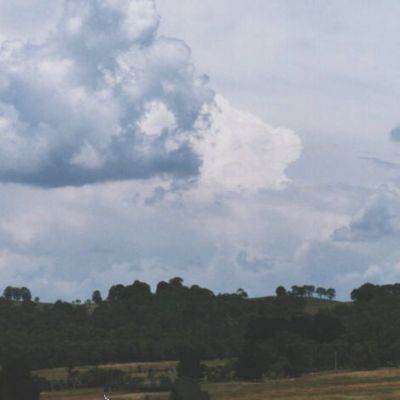
Cloud type: Cirrostratus (Cs)